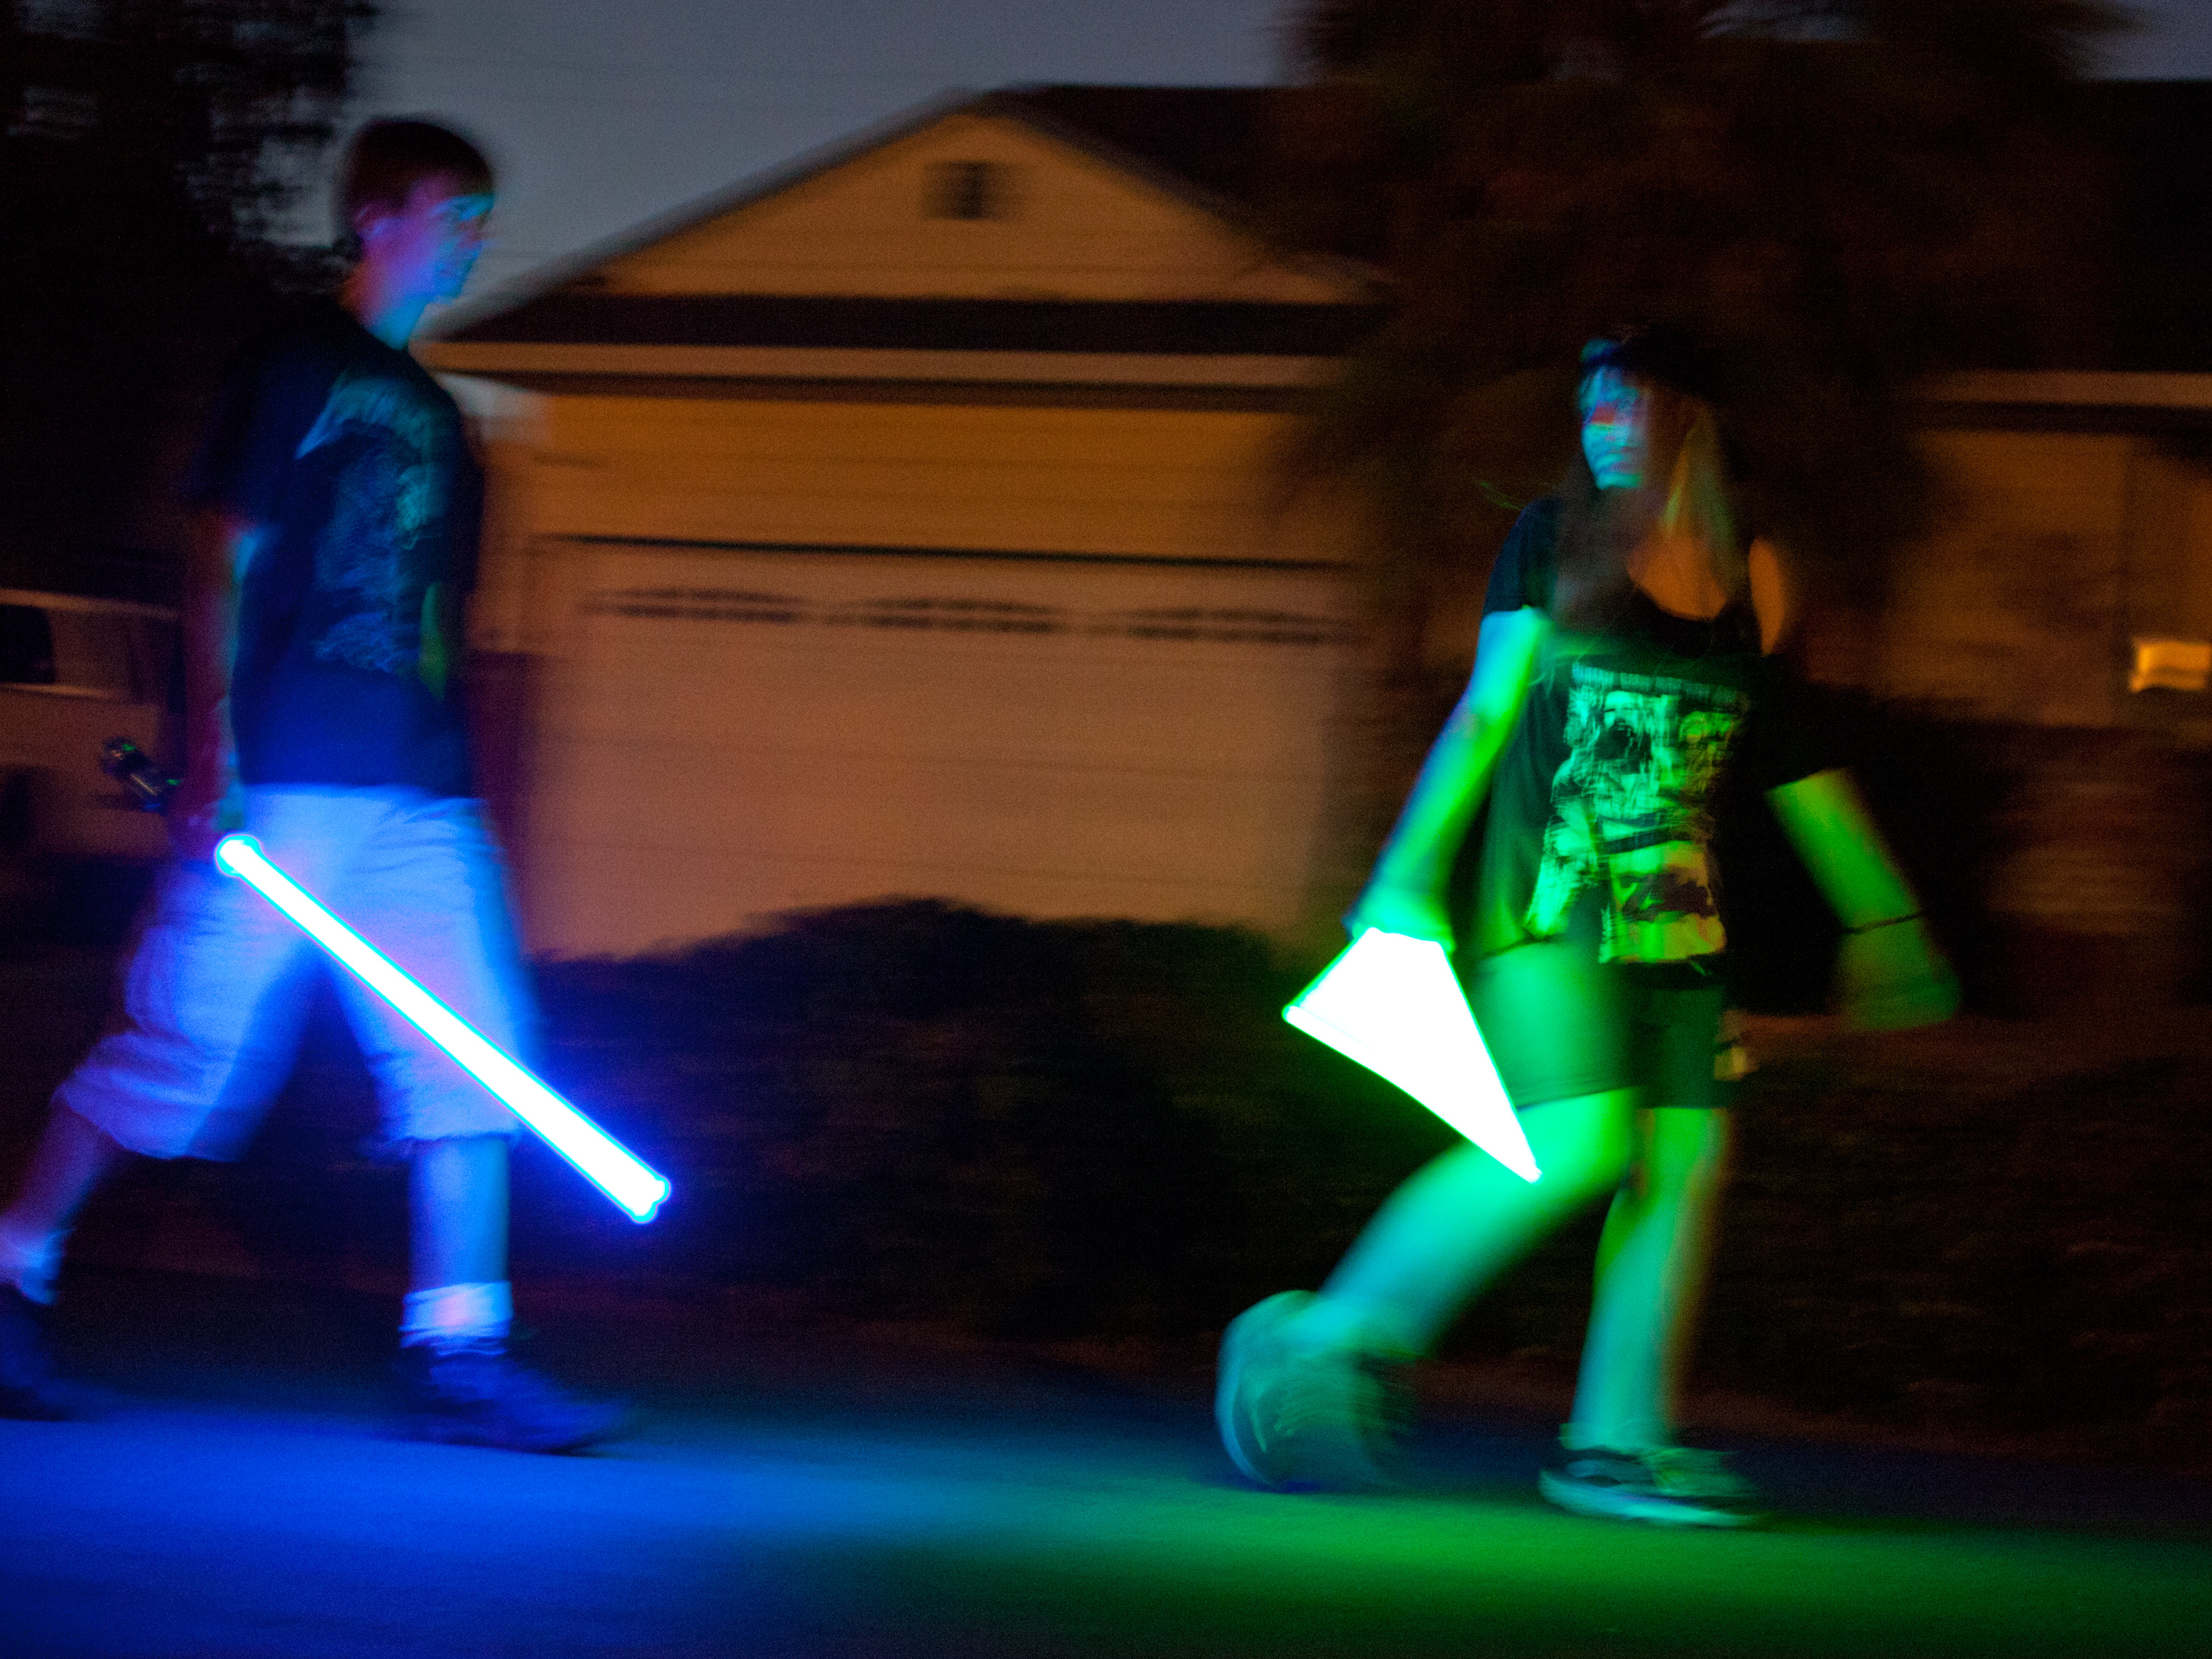
light, night, dance, color, neon, performance art, stage, entertainment, performing arts, musical theatre